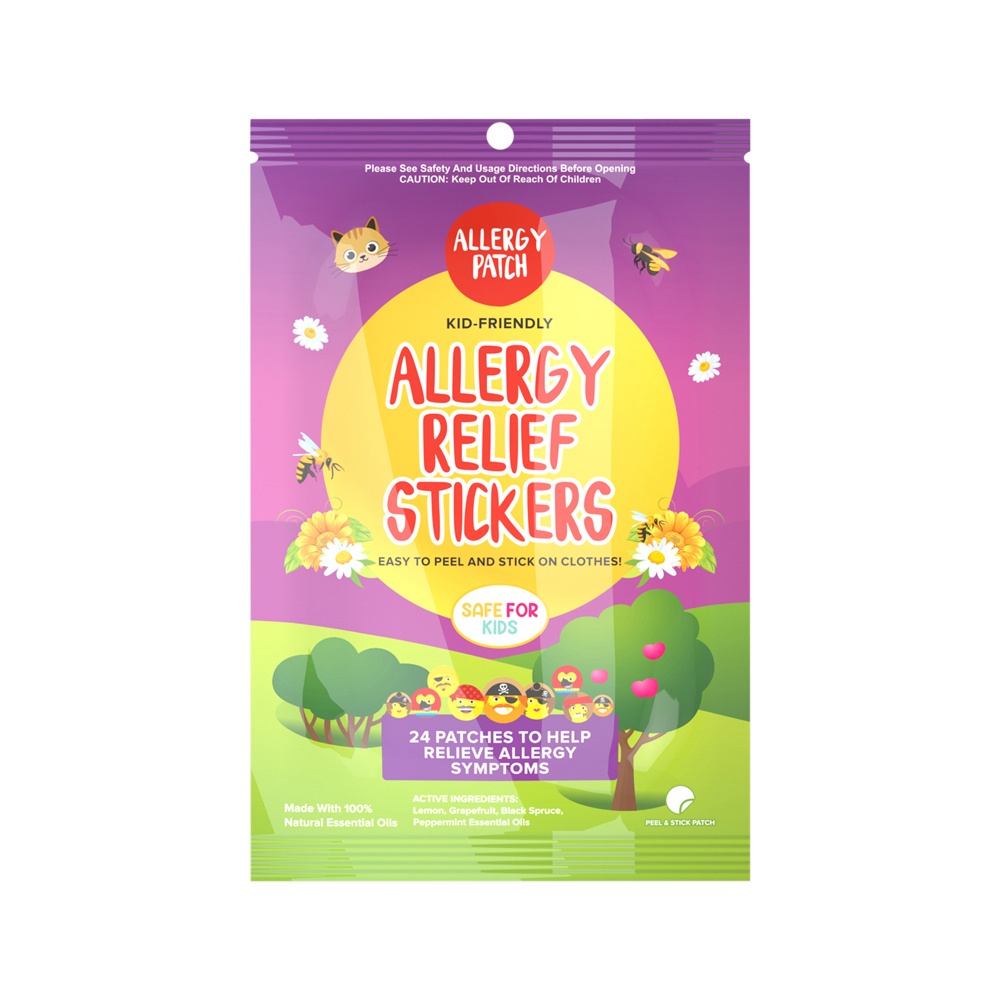
Nat Patch Co AllergyPatch Org Allergy Relief Stickers x 24 Pack
Looking for a natural way to help your kids manage their allergy symptoms? Meet AllergyPatch! These fun, colourful patches are infused with all-natural essential oils and work all day long to help keep your child comfortable and symptom-free. Plus, AllergyPatch is safe and easy to use - just stick it on their clothes and let it go to work! AllergyPatches use a specially crafted formulation of essential oils to manage allergy symptoms. The oils work together by triggering receptors in the nose, which then sends messages from the nervous system to the immune system to promote an immune response. Plus, thanks to the unique nanomaterial, AllergyPatches diffuse the essential oil aroma consistently for up to 8 hours, so you can count on your patches working all day or night long.
Brand: NATPAT (THE NATURAL PATCH CO)
Category: Health & Beauty > Health Care > Medical Tests > Allergy Test Kits